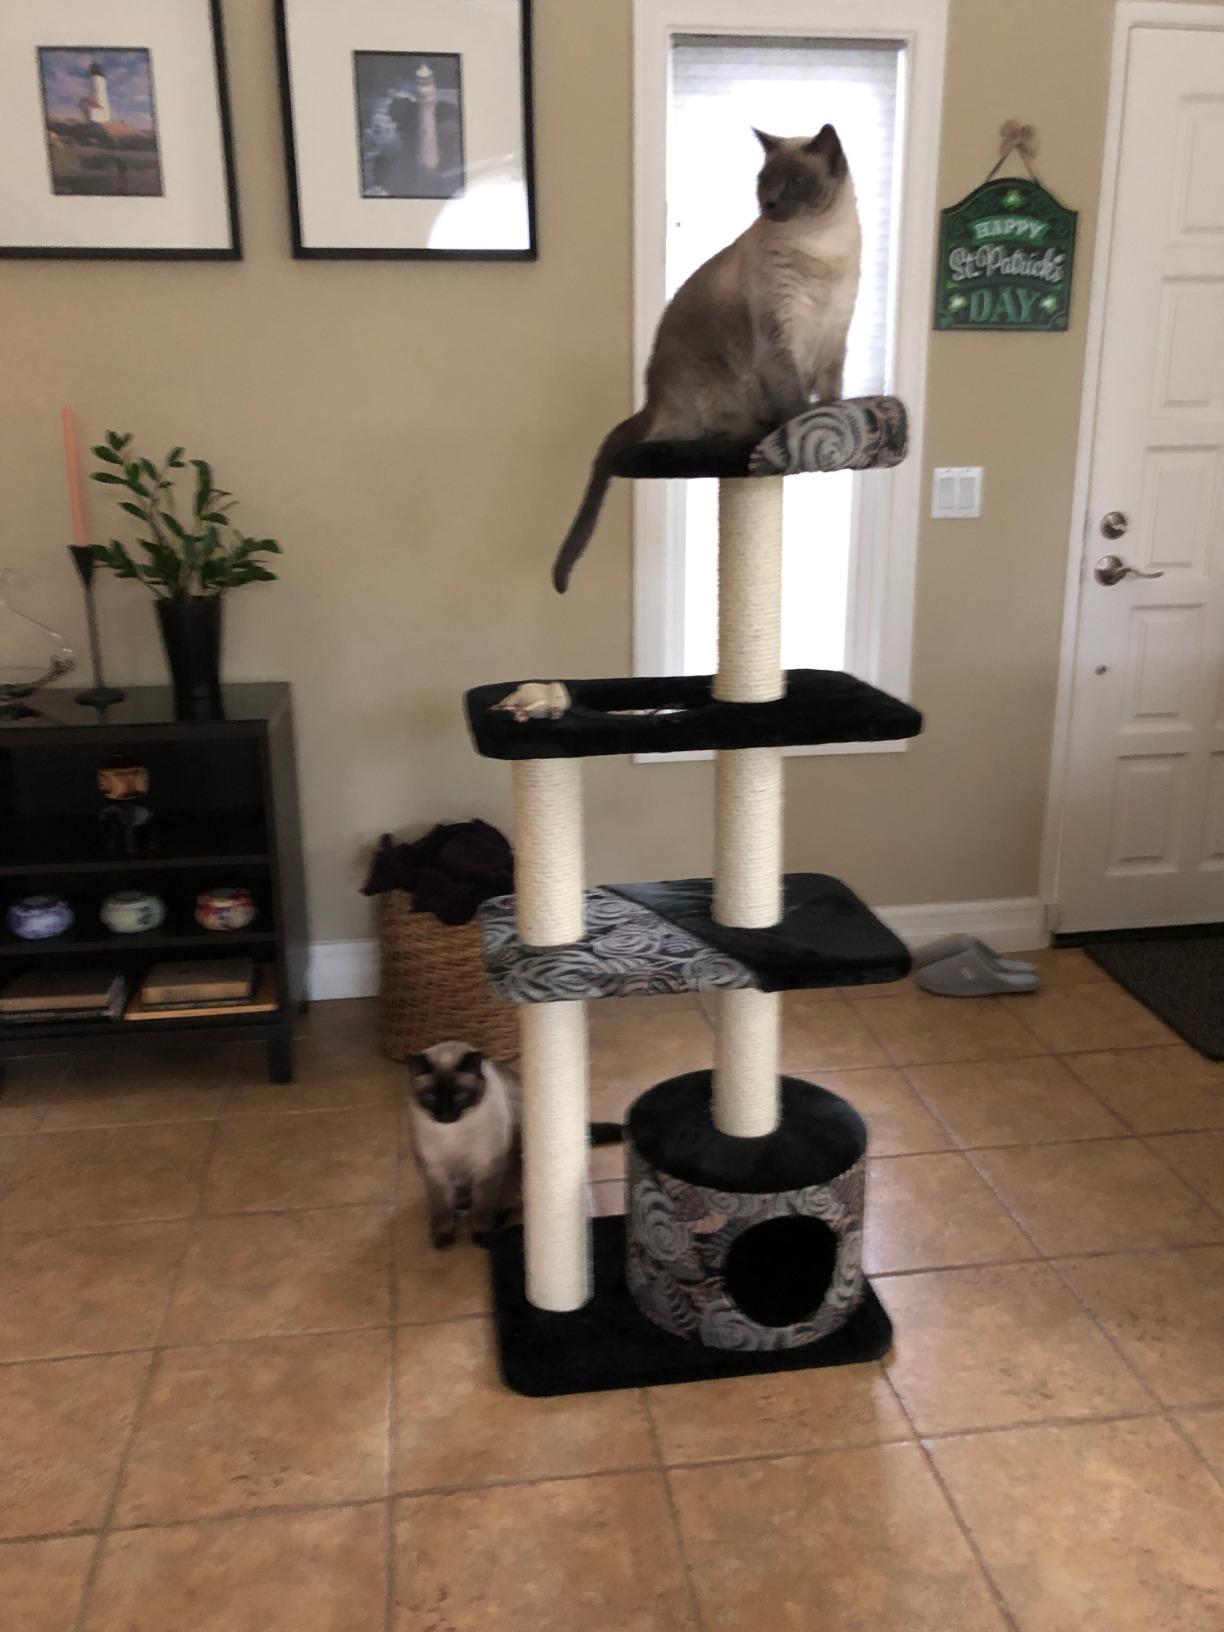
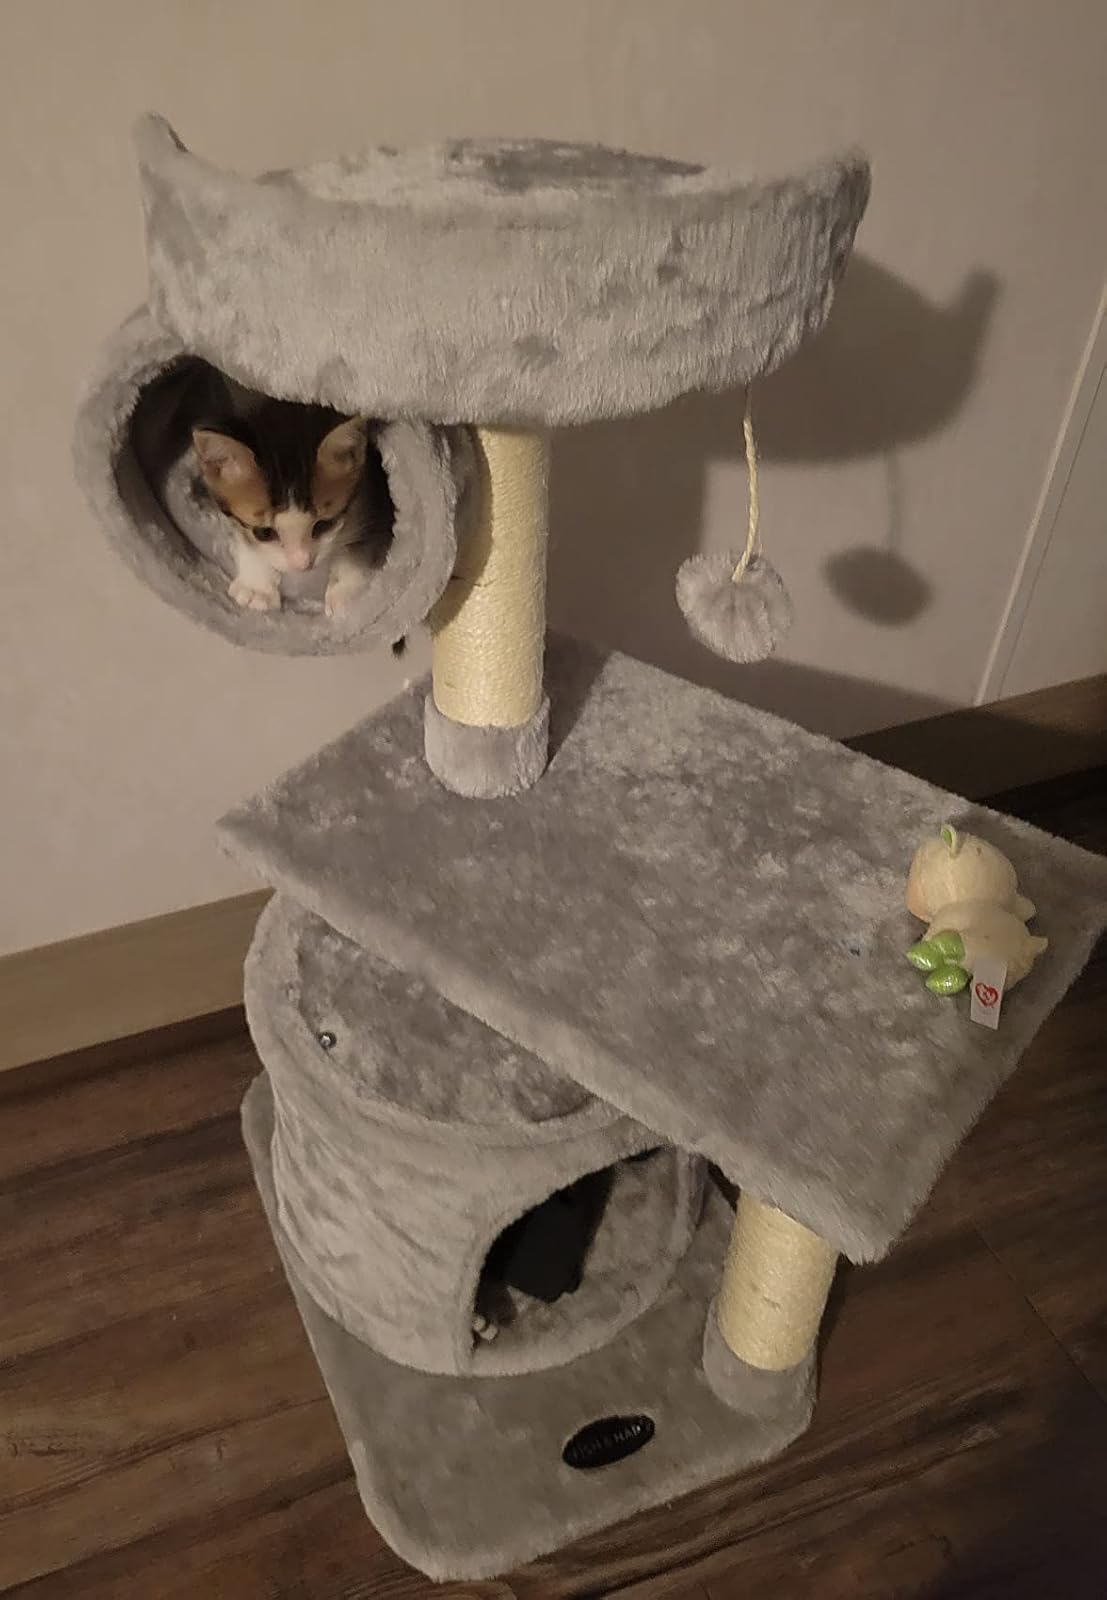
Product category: items_cat tree
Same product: no